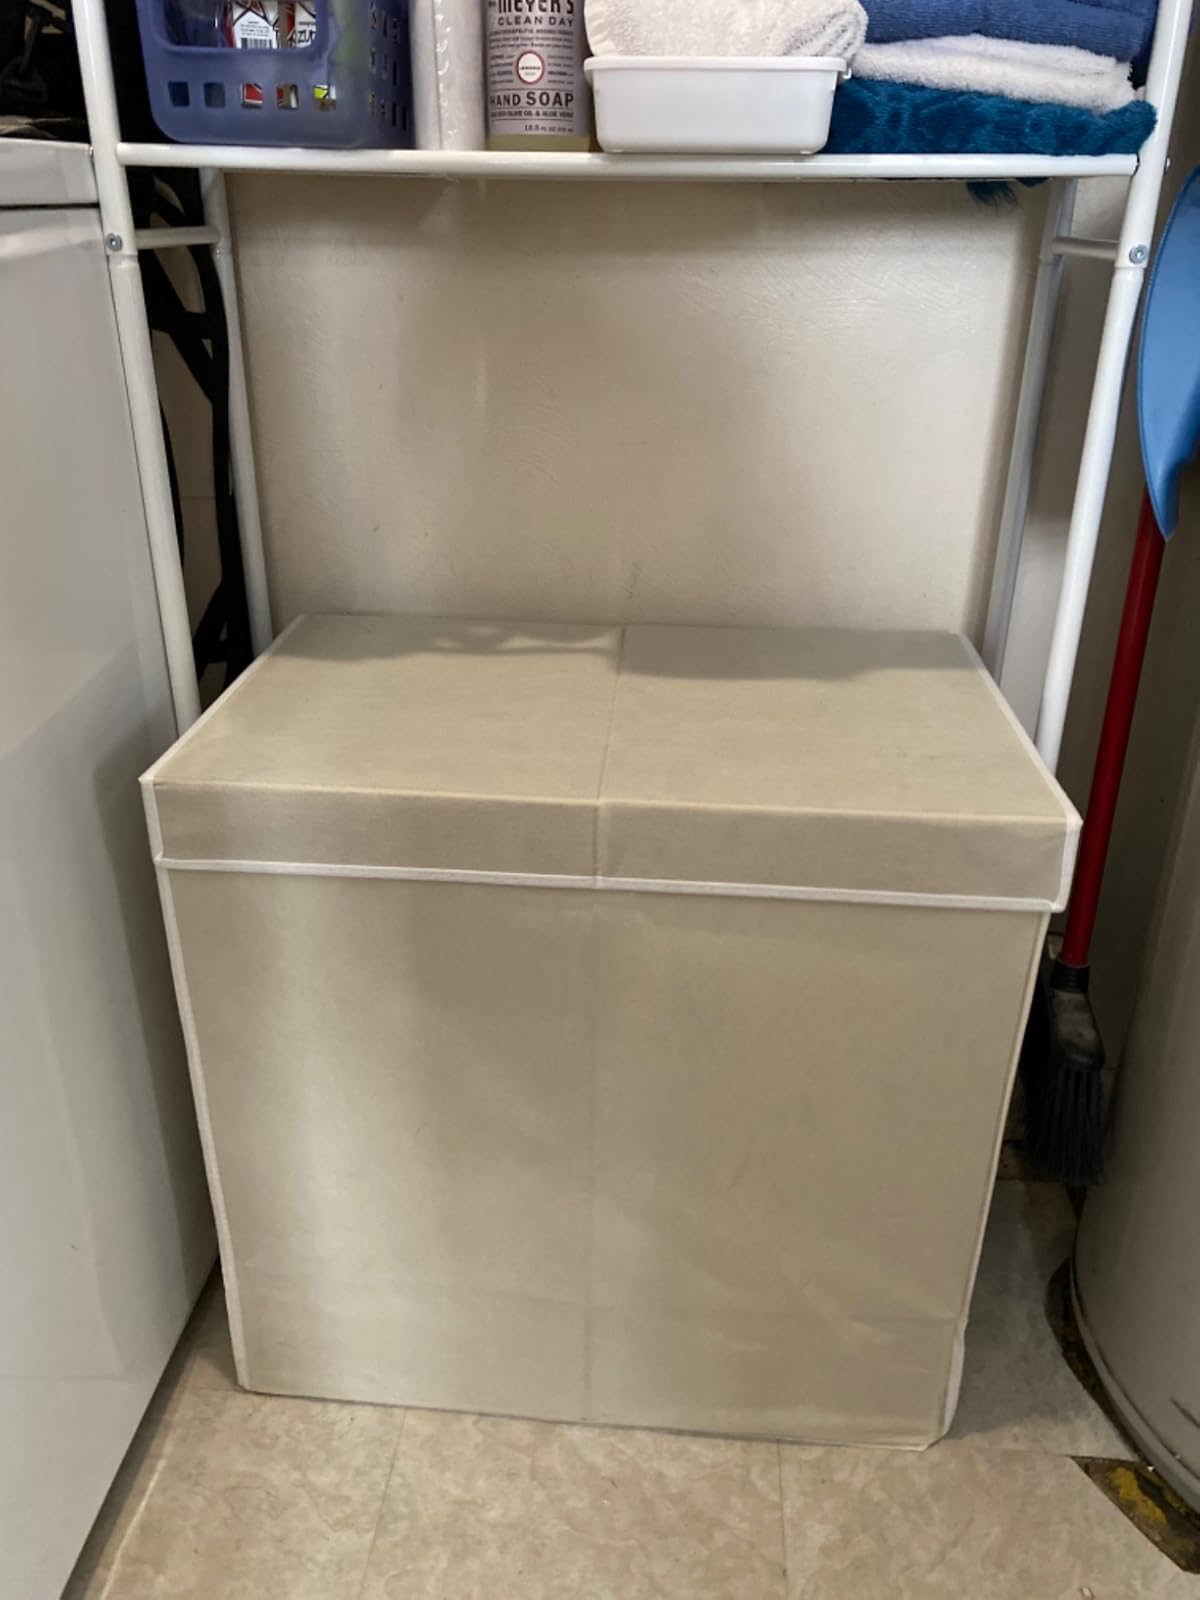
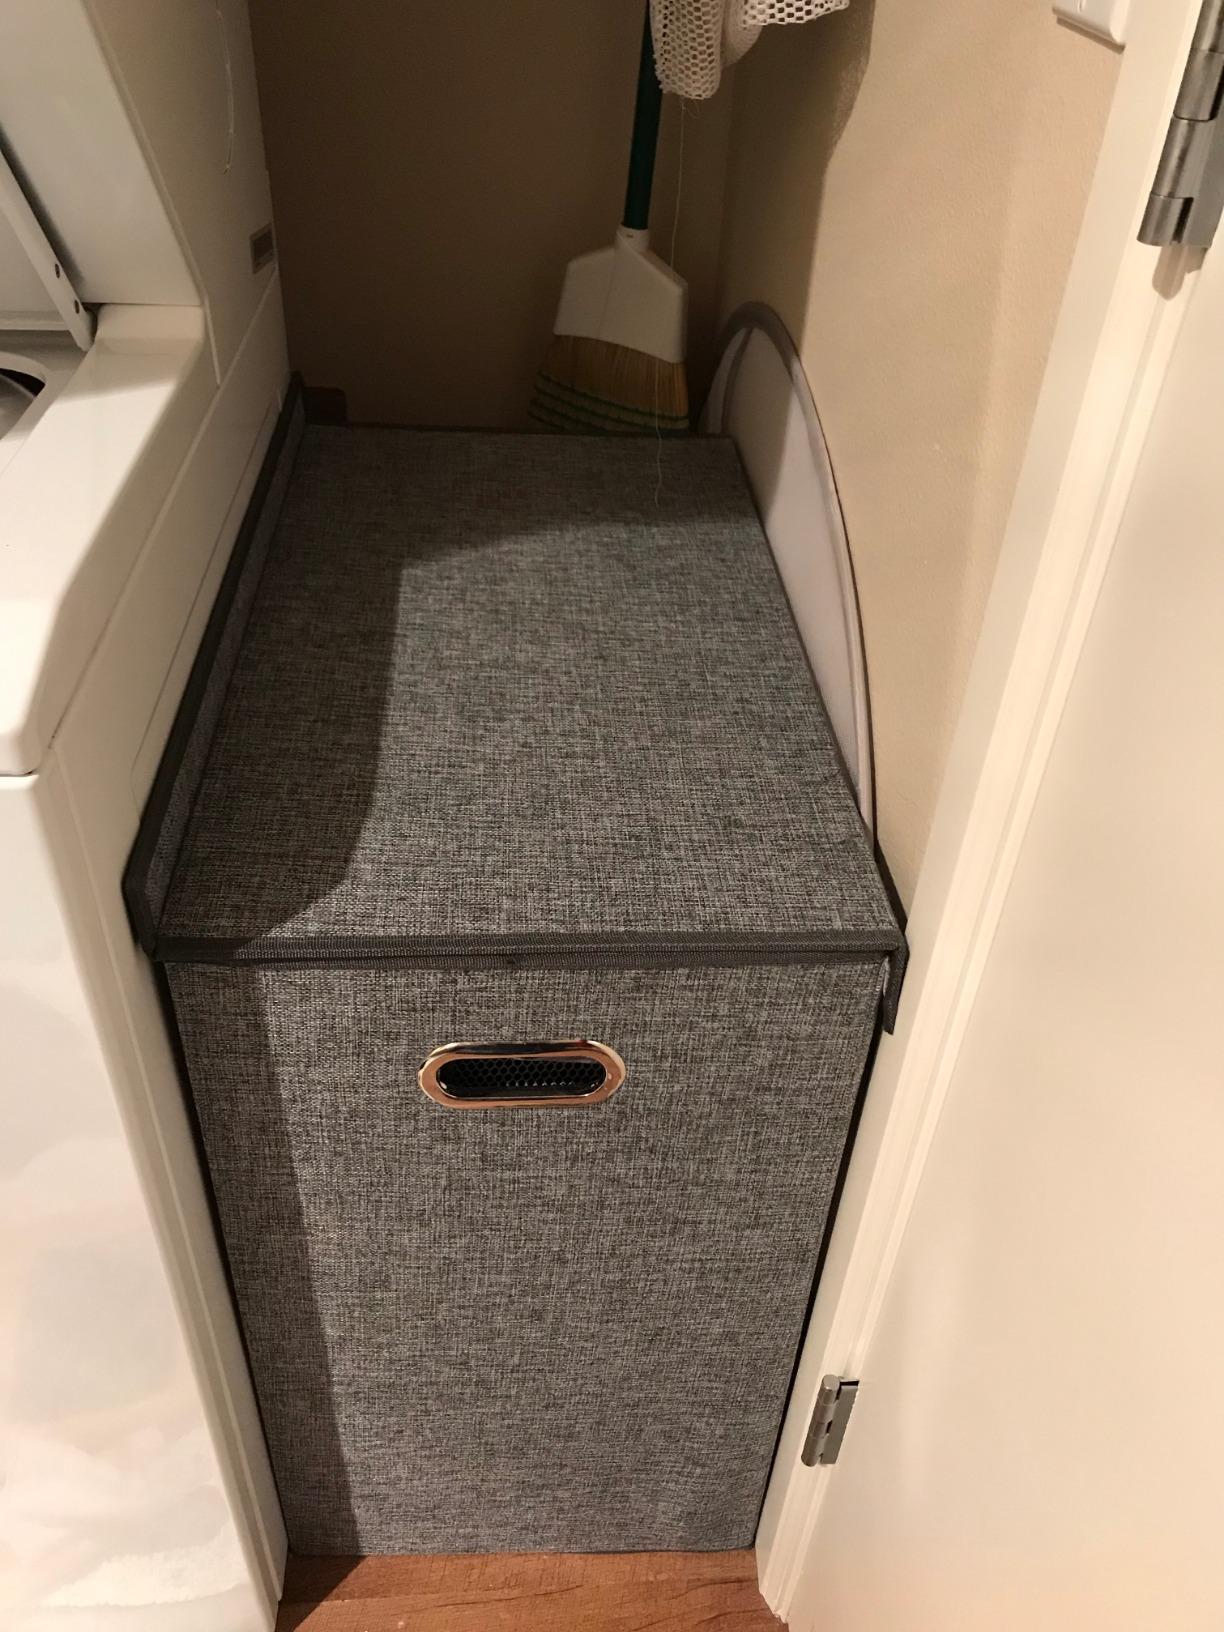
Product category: items_hamper
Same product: no